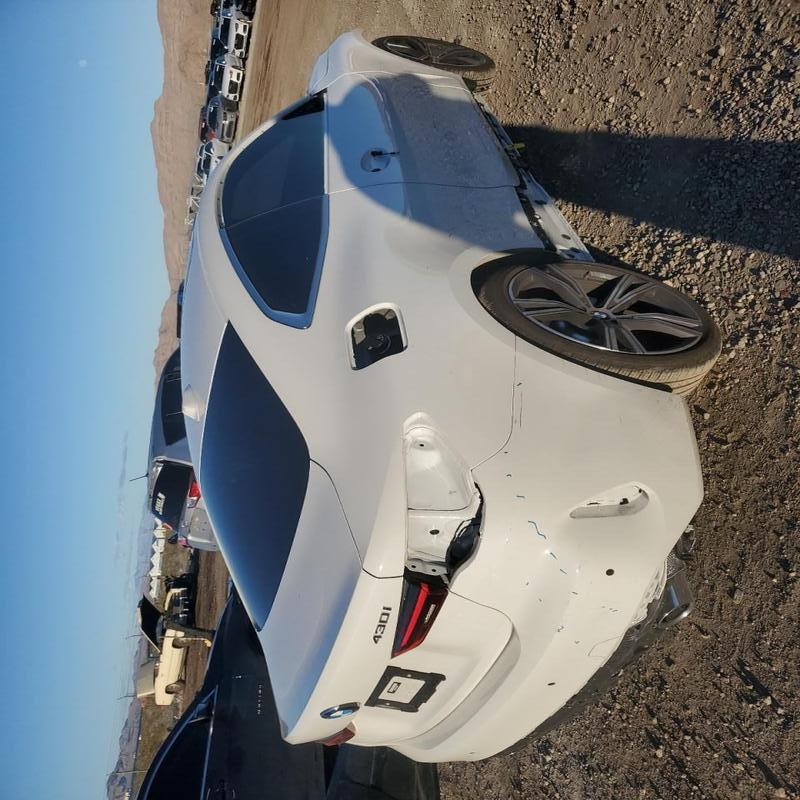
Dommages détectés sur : feu arrière droit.
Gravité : majeur